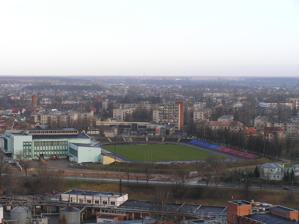
Building: Aukštaitija Stadium
Country: Lithuania
Year built: 1965
Football stadium in Panevėžys, Lithuania Aukštaitijos stadionas UEFA Category 2 stadium Address A. Jakšto g. 1 Location Panevėžys , Lithuania Owner Panevėžys municipality, FK Panevėžys Capacity 6,600 Surface Grass Construction Opened 1965 Renovated 2019 Tenants FK Statyba Panevėžys (1965 - 1977) FK Ekranas (1965 - 2014; 2020 -) FK Panevėžys (2015 - present) Aukštaitija Stadium is a multi-purpose stadium in Panevėžys , Lithuania .  It is currently used mostly for football matches and is the home ground of FK Panevėžys and earlier of FK Ekranas Panevėžys . It is named Aukštaitija , one of the five regions of Lithuania . See also Official FK Ekranas Website In English Authority control databases : Geographic StadiumDB 55°44′21″N 24°21′34″E / 55.73917°N 24.35944°E / 55.73917; 24.35944 This article about a Lithuanian sports venue is a stub . You can help Wikipedia by expanding it . v t e